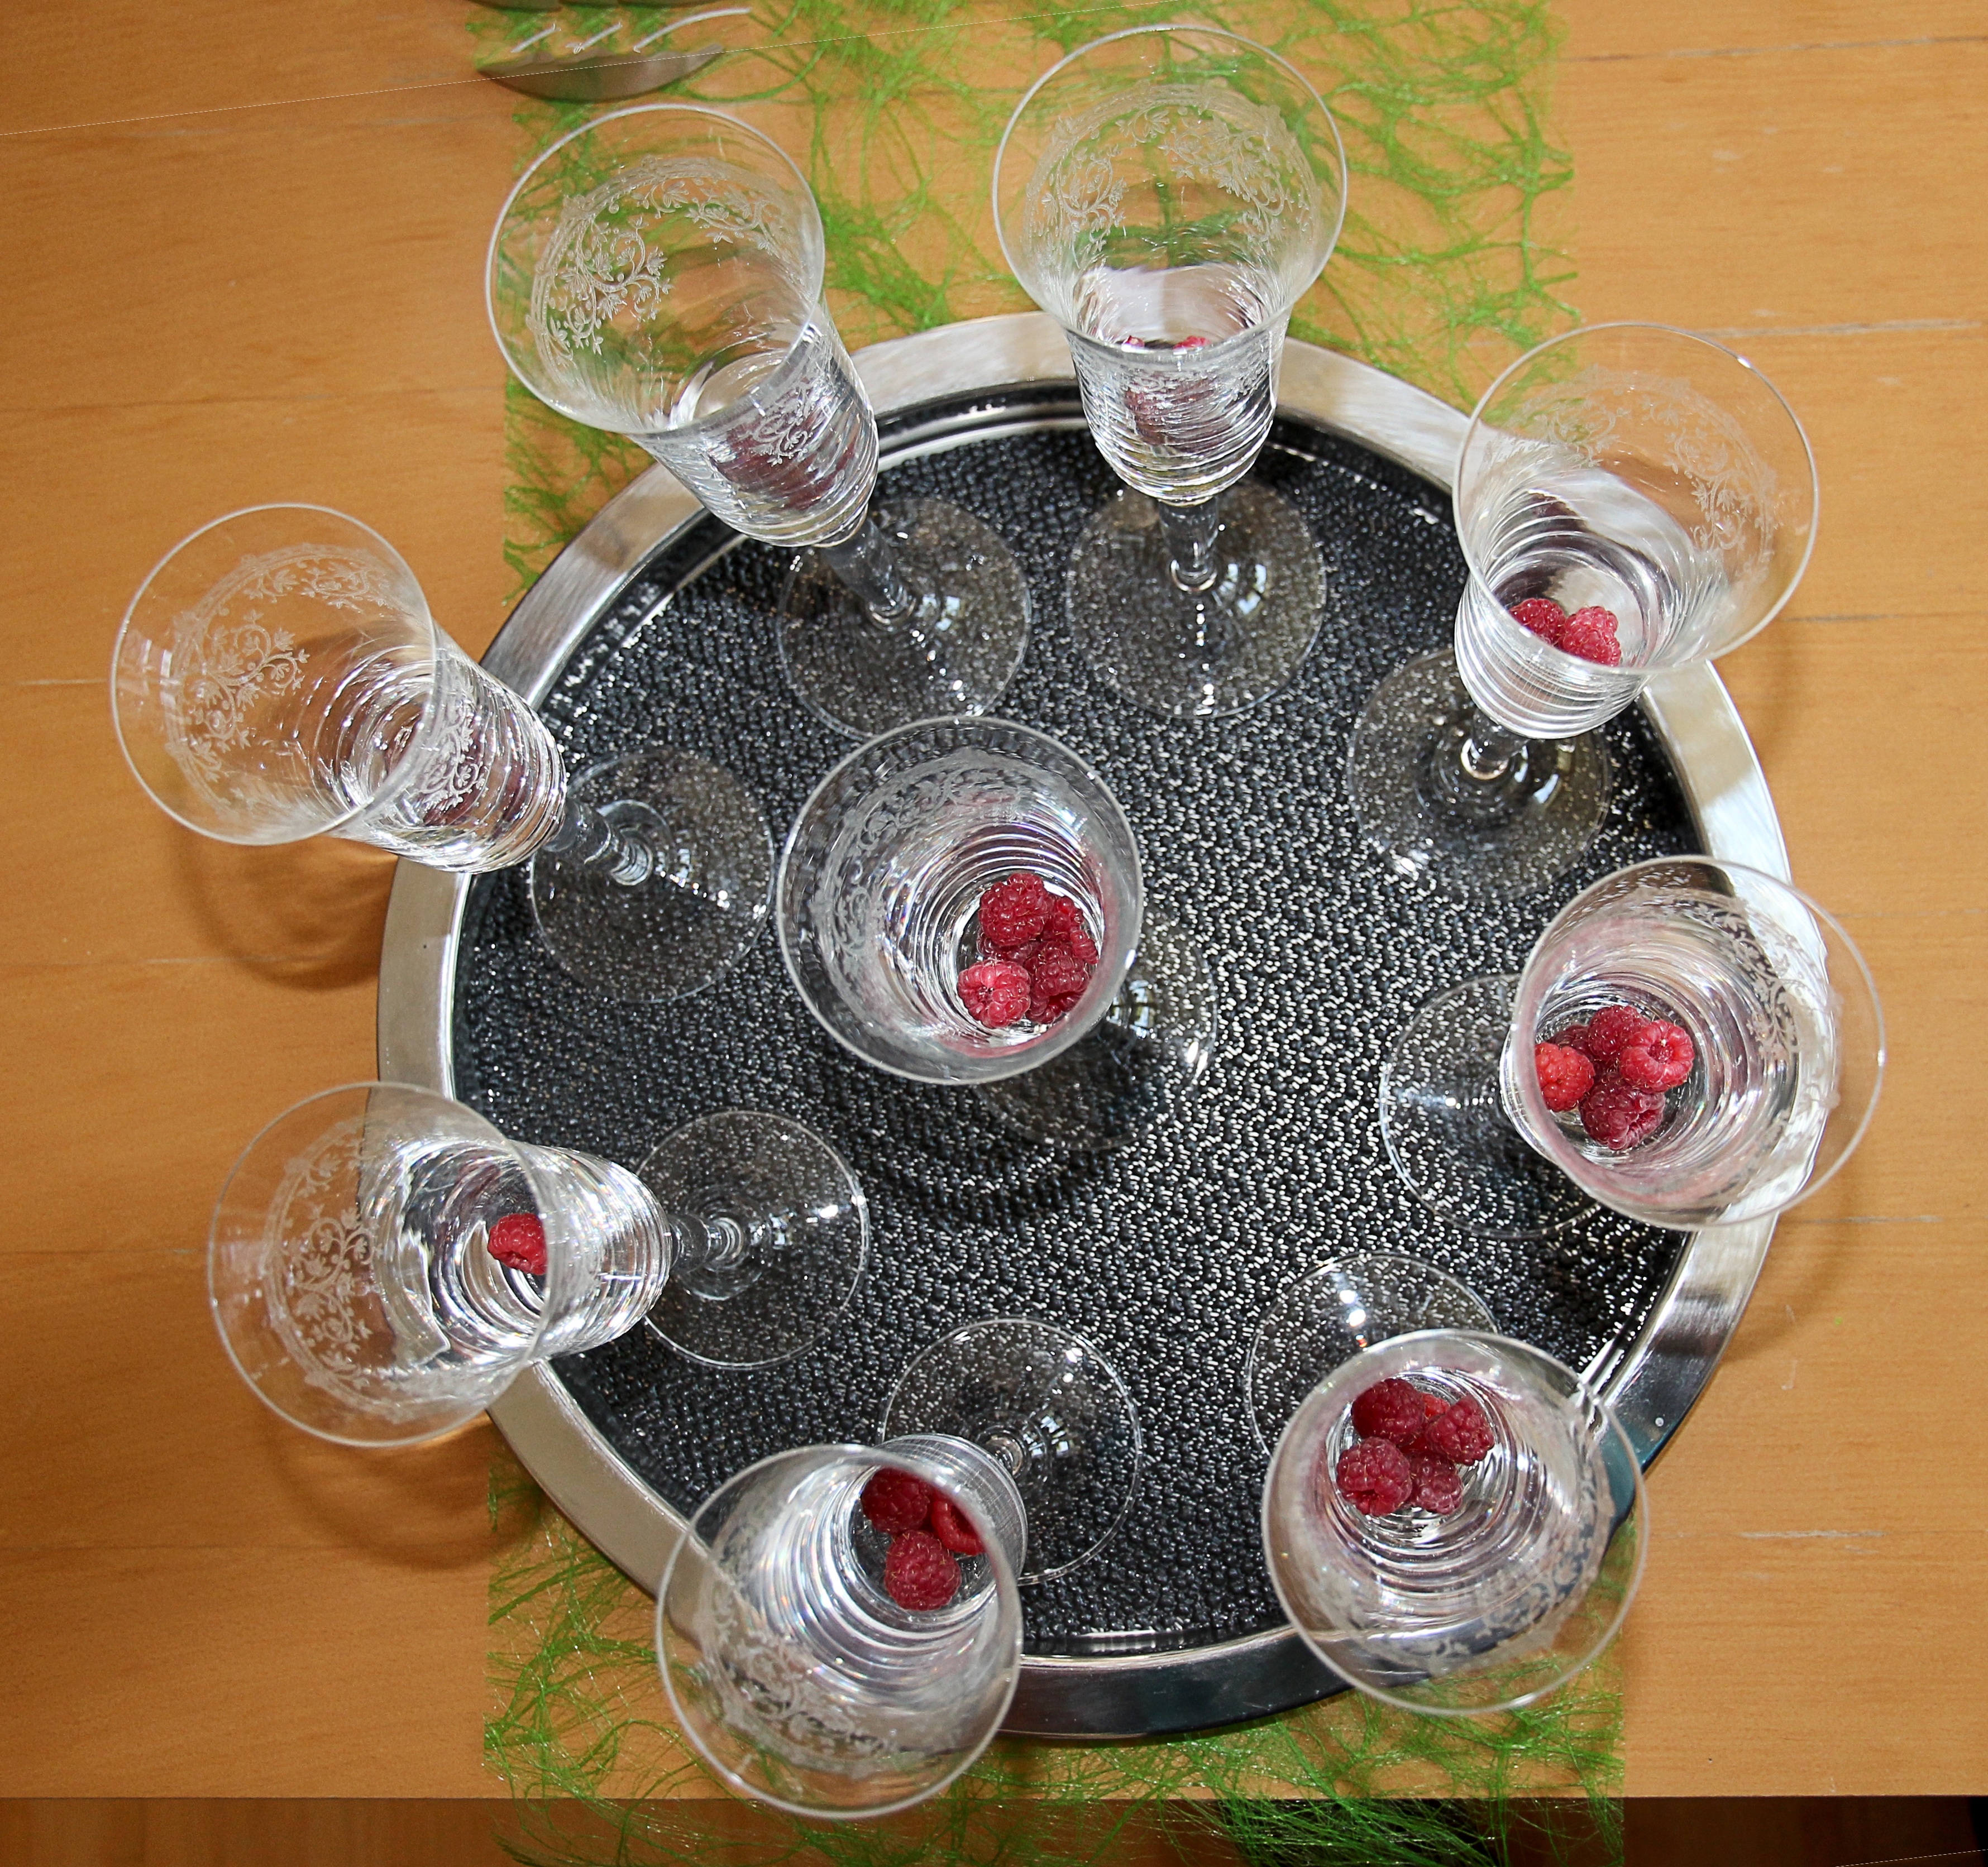
flower, glass, celebration, cup, lighting, tray, wine glass, raspberries, sparkling, champagne, aperitif, abut, stemware, centrepiece, champagne glass, soaked, drinkware